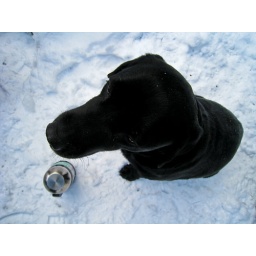
The dog might have rather stayed in the corner of sofa instead of being dragged out 7am into snow.